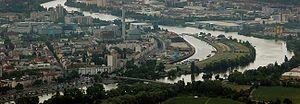
Le Main est un cours d'eau allemand, qui arrose notamment Francfort et conflue avec le Rhin sur sa rive droite, à Wiesbaden.